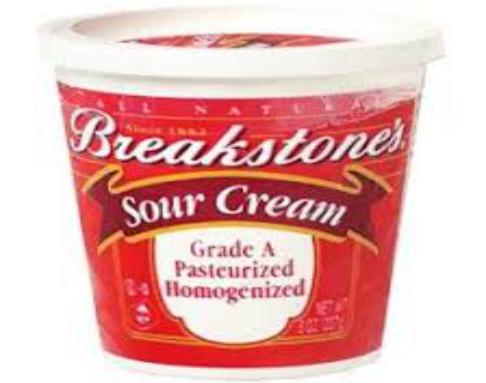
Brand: Breakstone's
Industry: Food